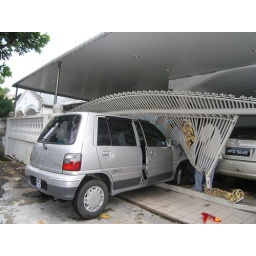
A car lost control and crash into a rensident house in Air Itam, Penang on 26 Aug 2006.